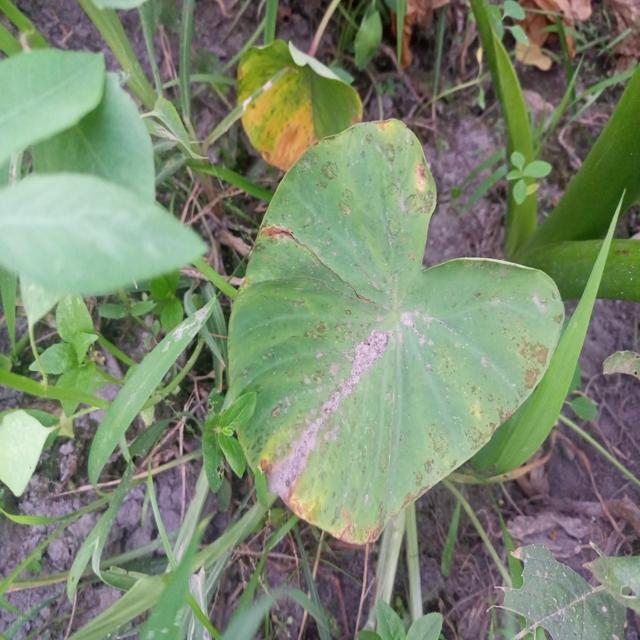
Label: Early_Blight